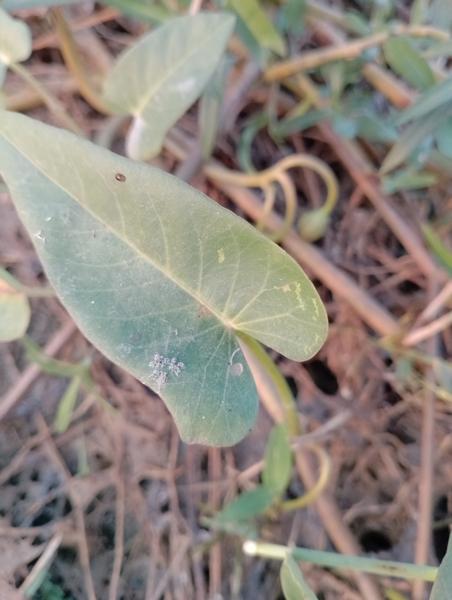
Weed species: Ipomoea aquatic